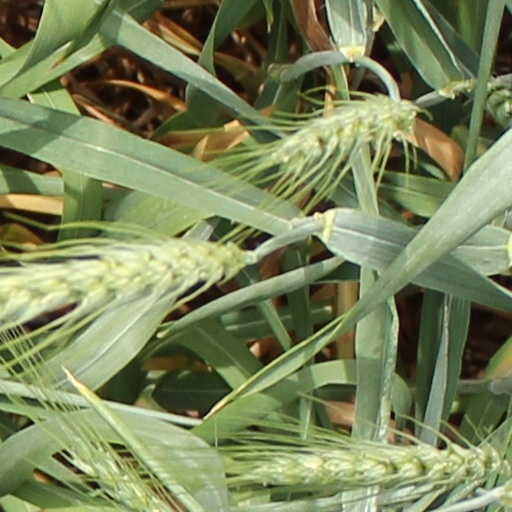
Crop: wheat